Sealcoat

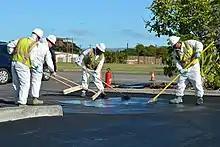
Sealcoating in Hawaii, 2017

Sealcoating, or pavement sealing, is the process of applying a protective coating to asphalt-based pavements to provide a layer of protection from the elements: water, oils, and U.V. damage.